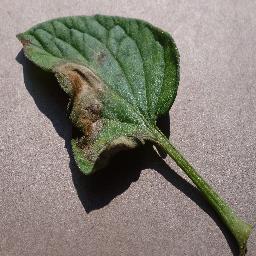
Label: Tomato___Late_blight